RPG Time: The Legend of Wright

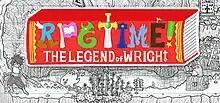
Steam header art

is a 2022 adventure video game developed by DeskWorks and published by Aniplex. Described as a "handwritten role-playing game", the visuals of "RPG Time" are depicted as a hand-drawn series of paper-and-pencil games on a notebook presented to the player as a role-playing adventure. Development of the game was led by Japanese designer Tom Fuji, who had worked on the game for over ten years, and cited his childhood experiences with hand-made games from craft materials as the inspiration for the game's visual design and theme.